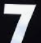
Number: 7